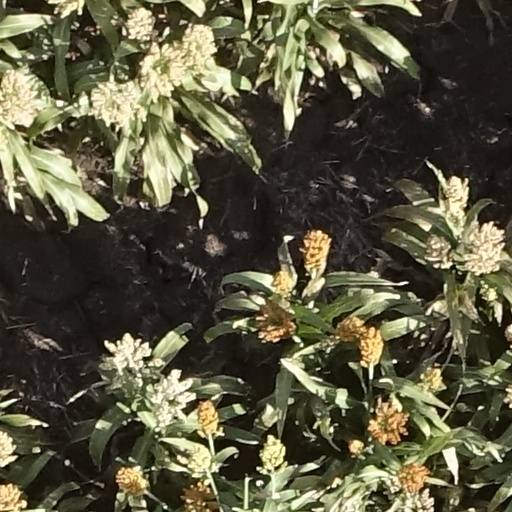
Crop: sorghum